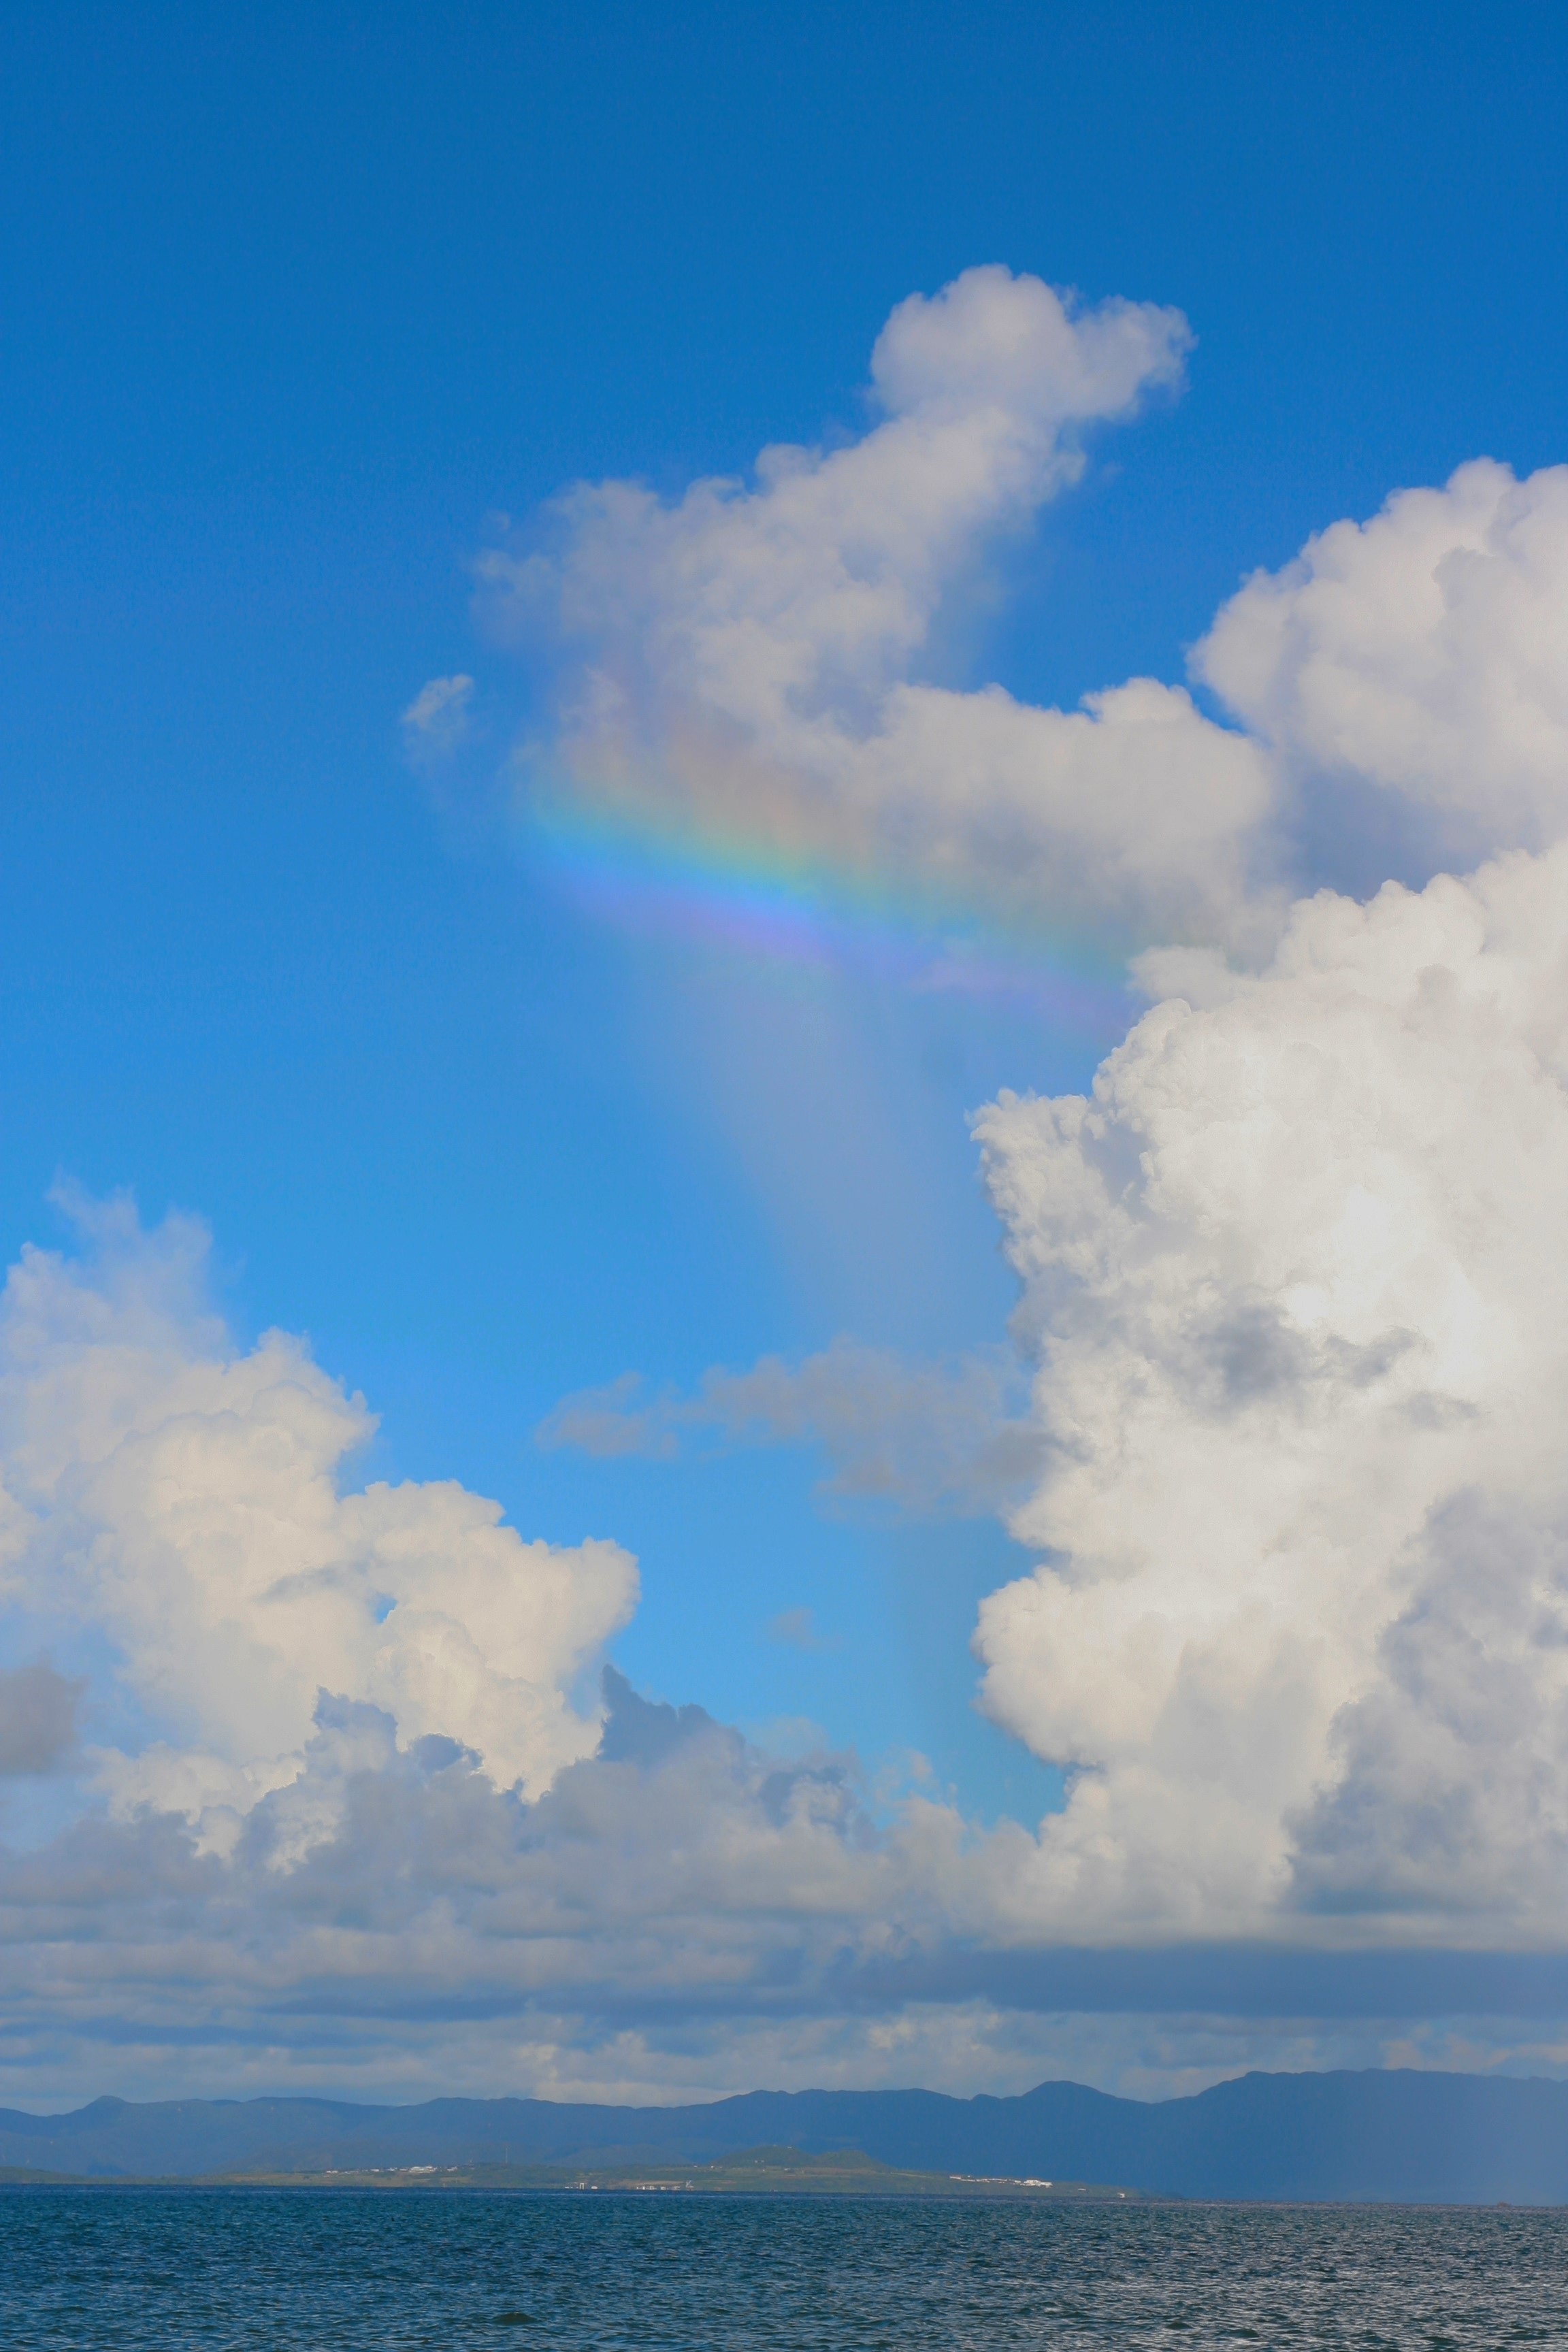
sea, ocean, horizon, cloud, sky, white, wave, atmosphere, cumulus, blue, japan, dream, rainbow, hope, okinawa, sky blue, ishigaki island, antomasako, meteorological phenomenon, marine blue, iriomote, atmosphere of earth, wind wave